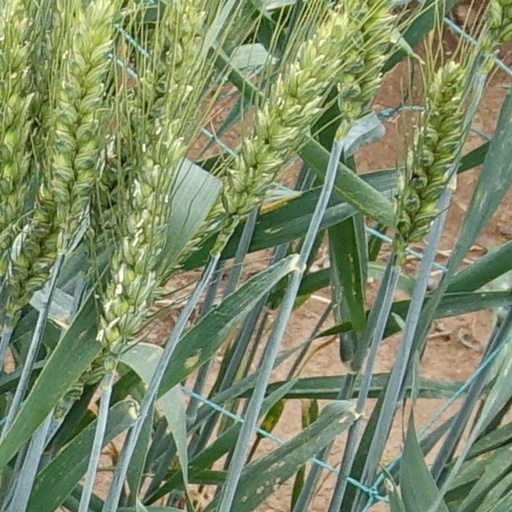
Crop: wheat